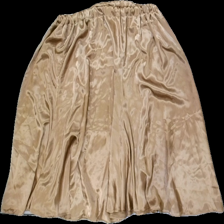
View: back
Type: Skirt
Category: Ladies
Brand: Missing
Colors: Brown
Material: 100% poly
Cut: Regular
Price range: 50-100
Recommended usage: Reuse
Description: Homemade golden skirt. Size unknown. Okay condition.